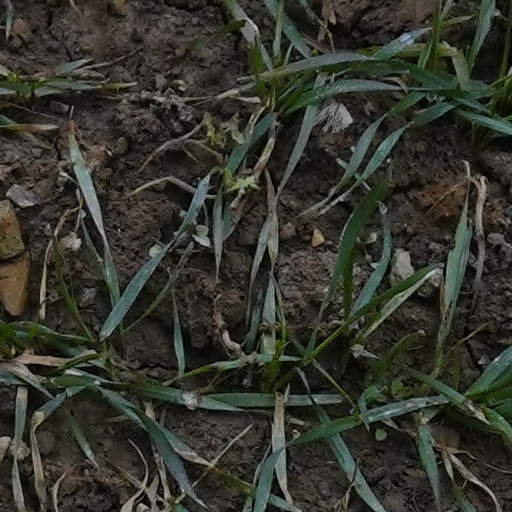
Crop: wheat